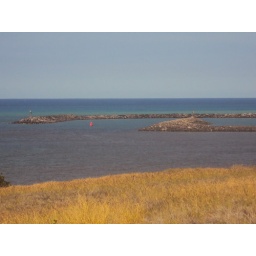
Rock wall in water